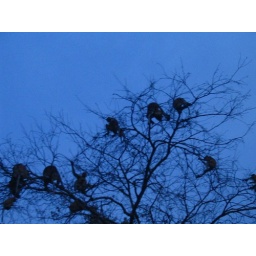
Pre-dinner river cruise. Proboscis monkeys settling in for the night along the Kinabatangan River.